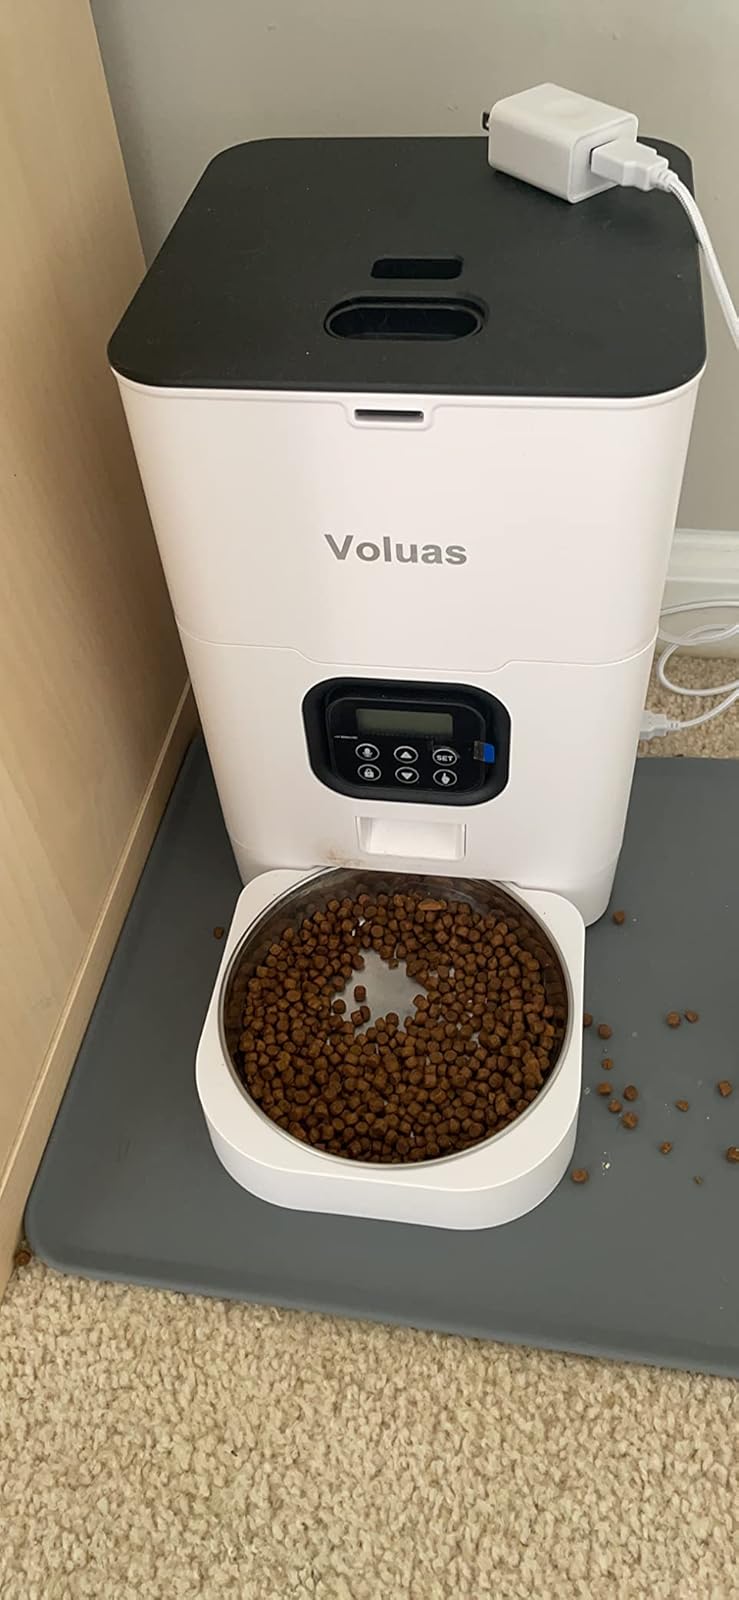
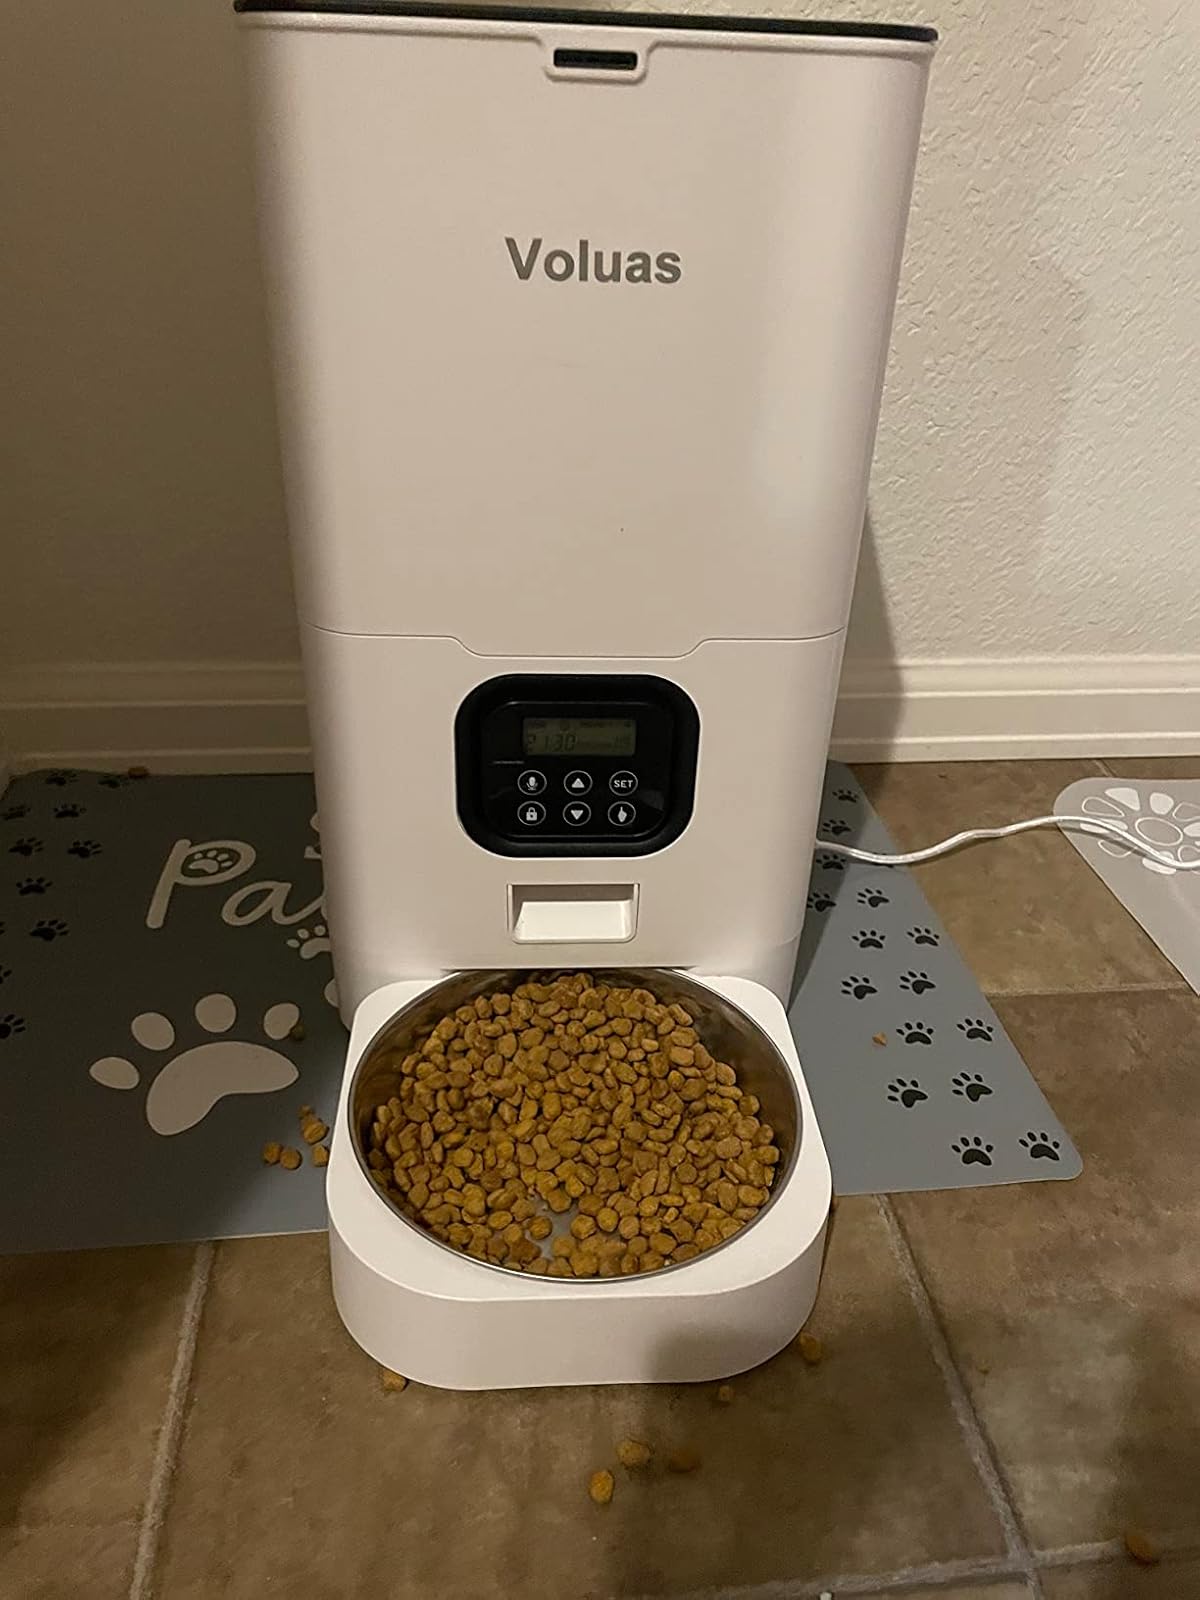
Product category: items_feeder
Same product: yes